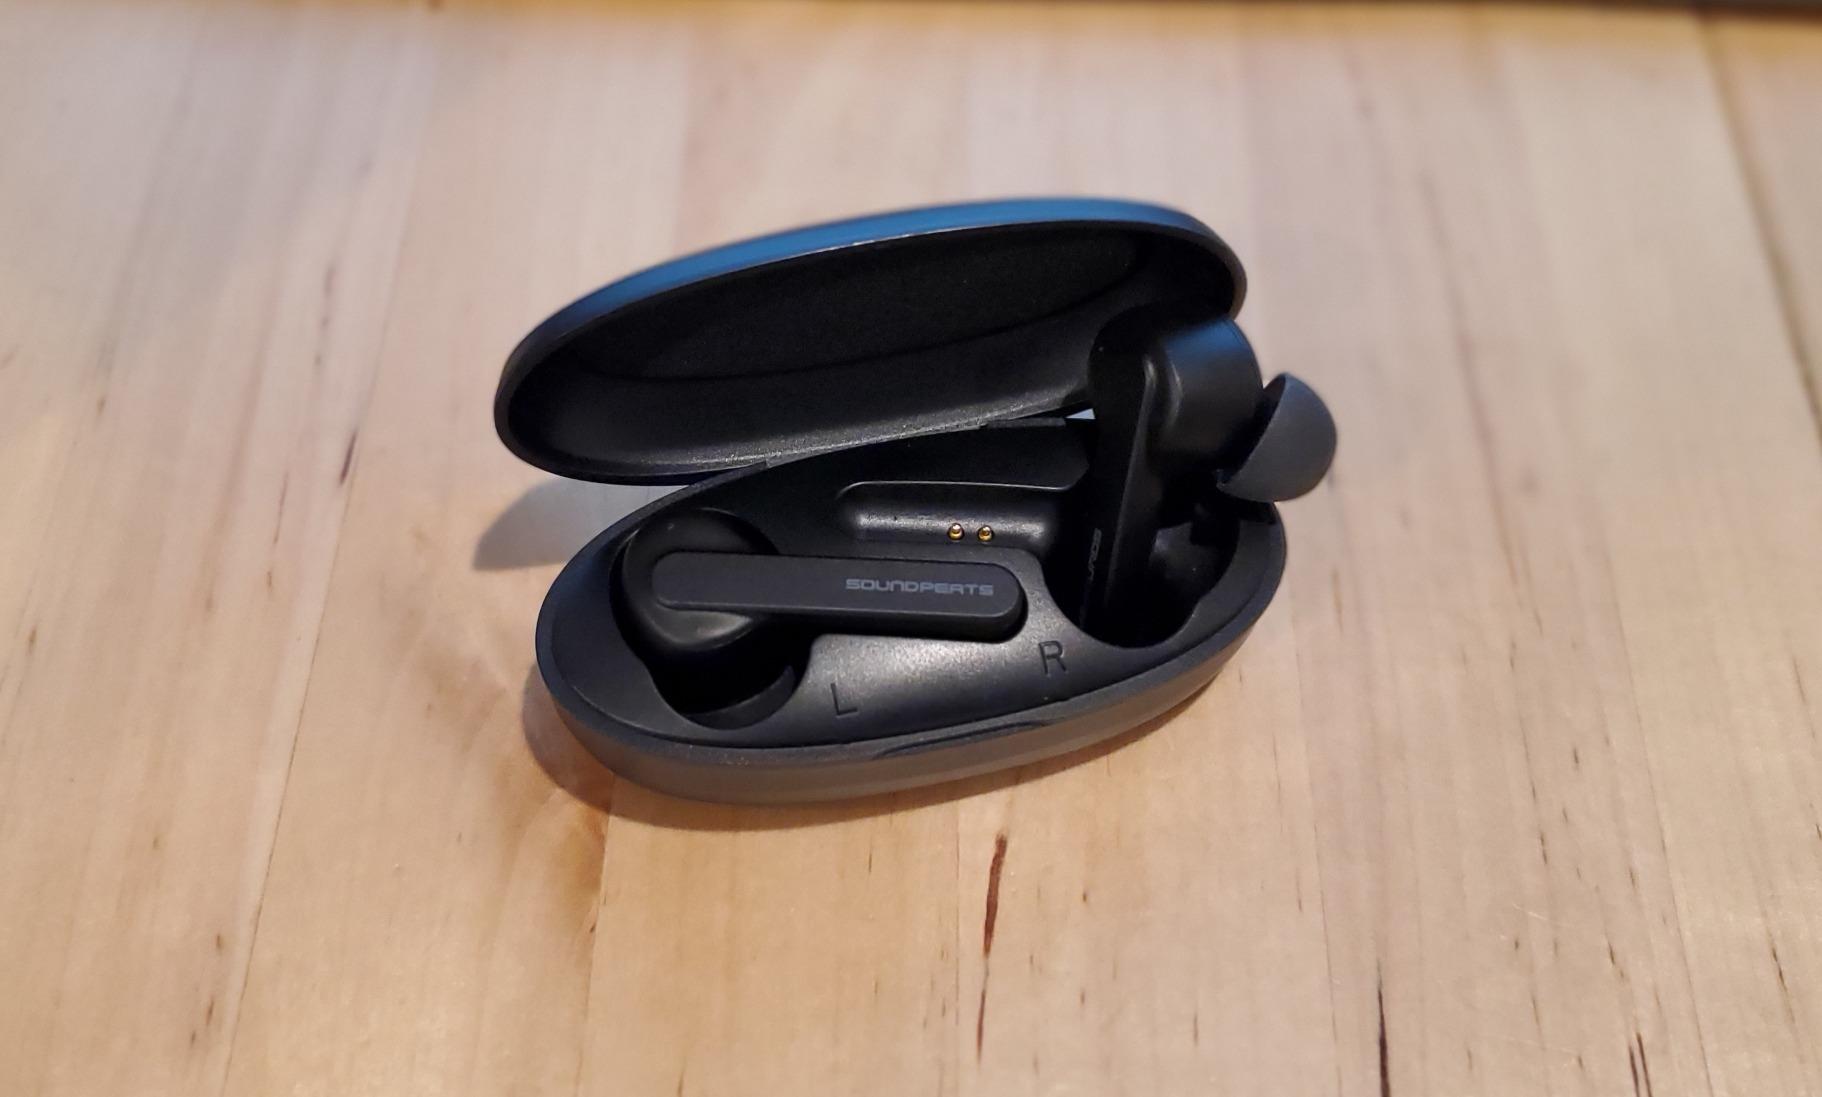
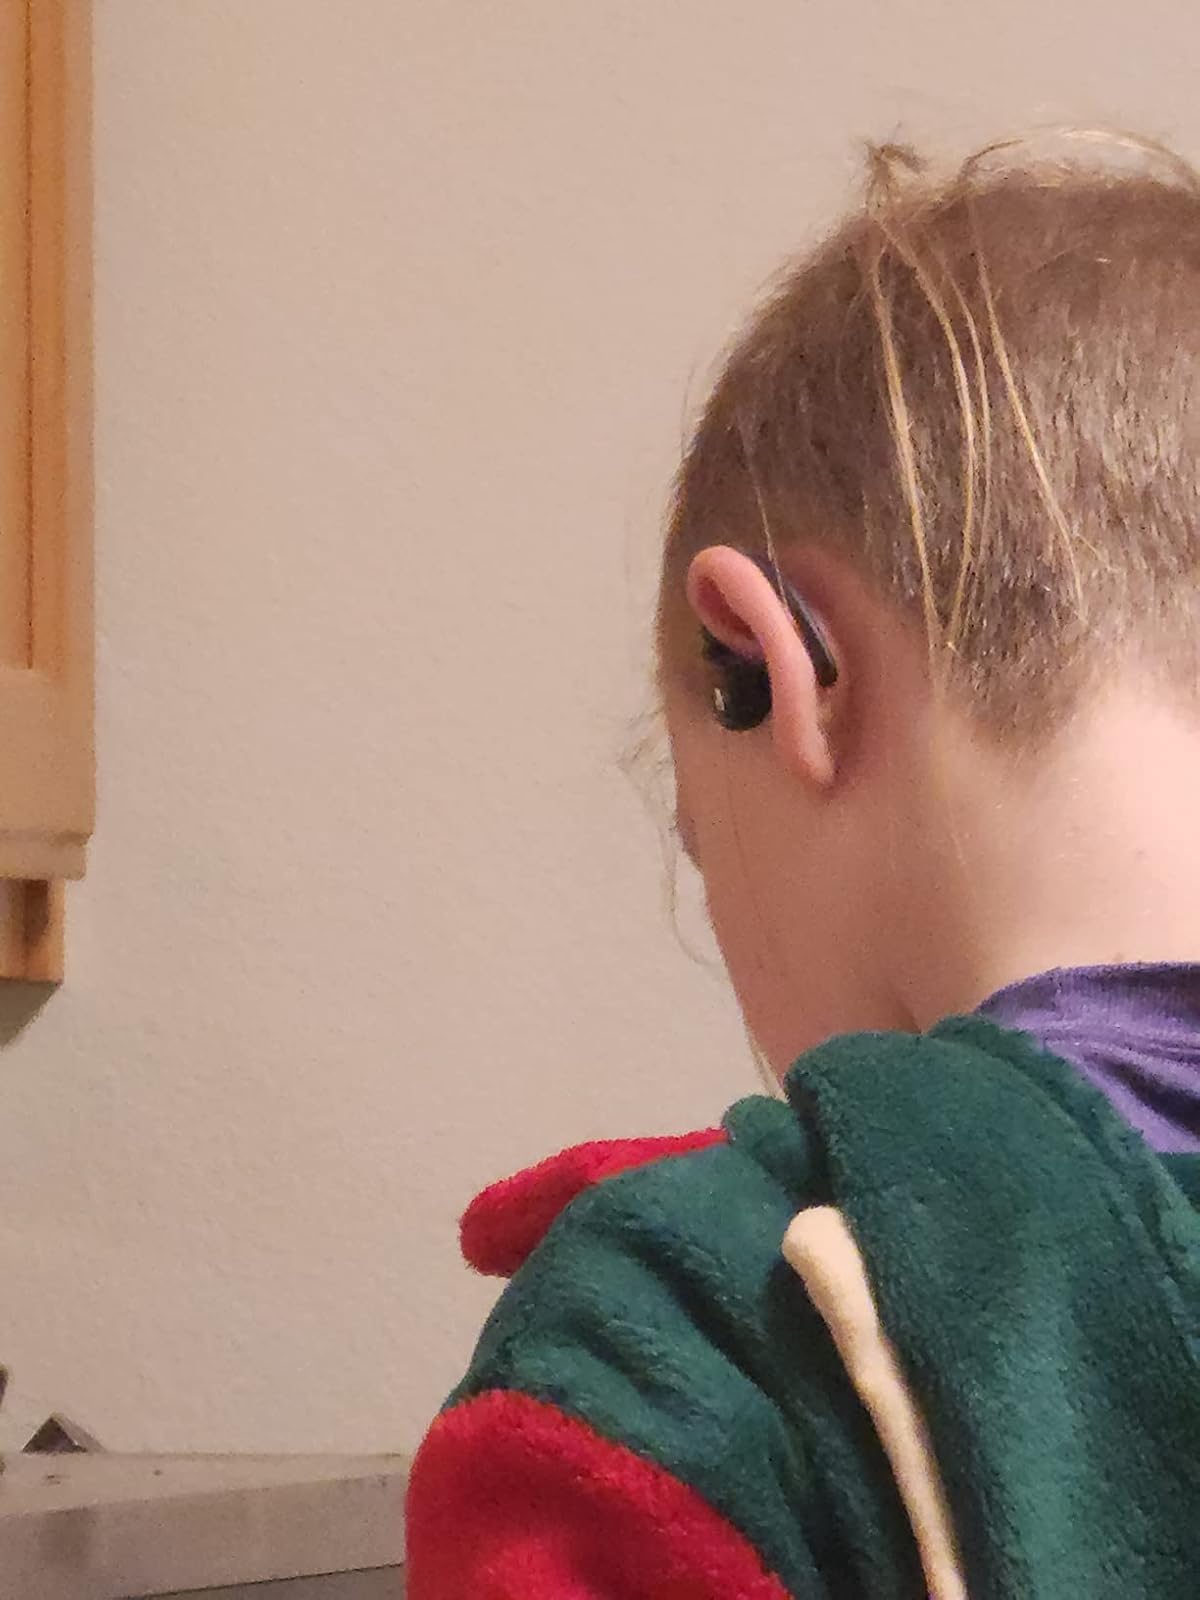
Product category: earbuds
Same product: no